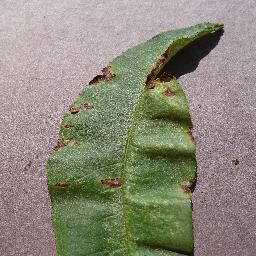
Label: Peach___Bacterial_spot